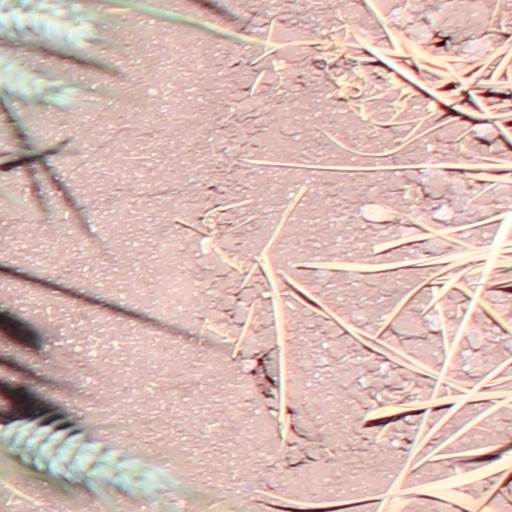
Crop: wheat